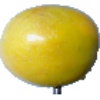
Label: Maracuja 1